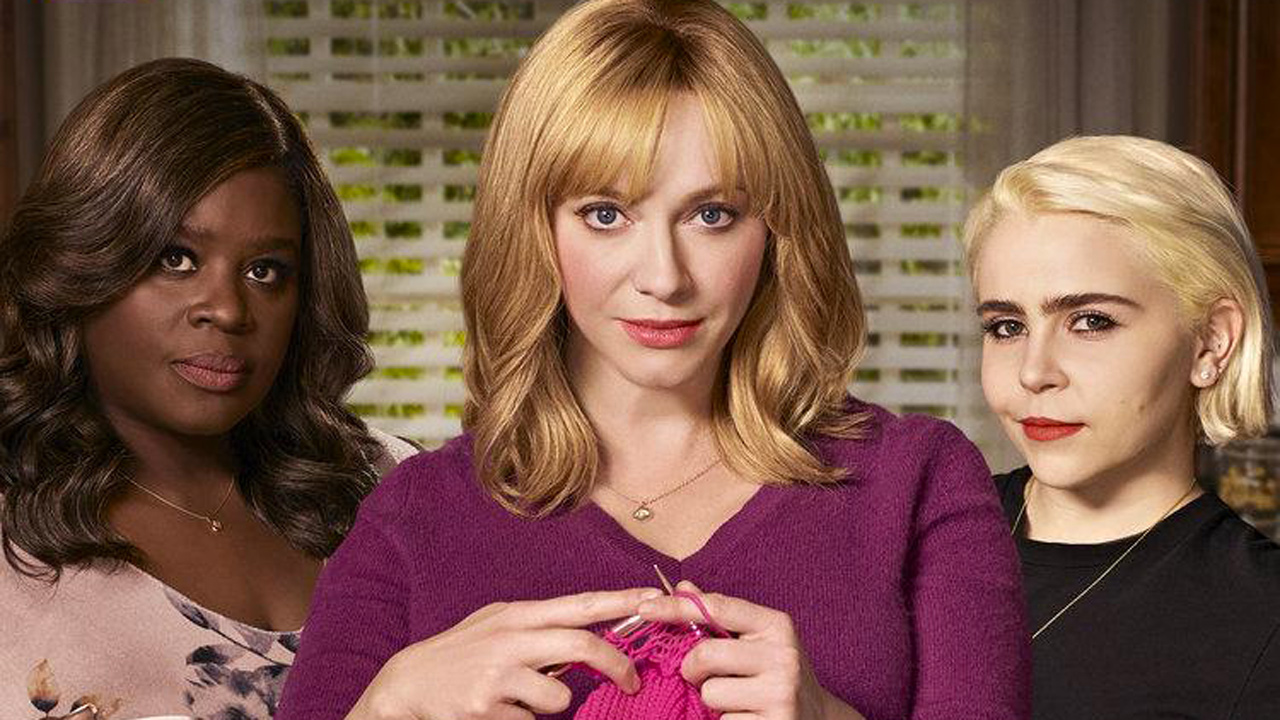
Gender: women